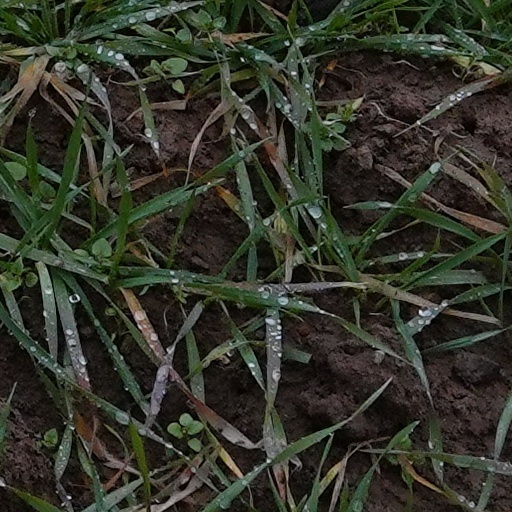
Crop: wheat